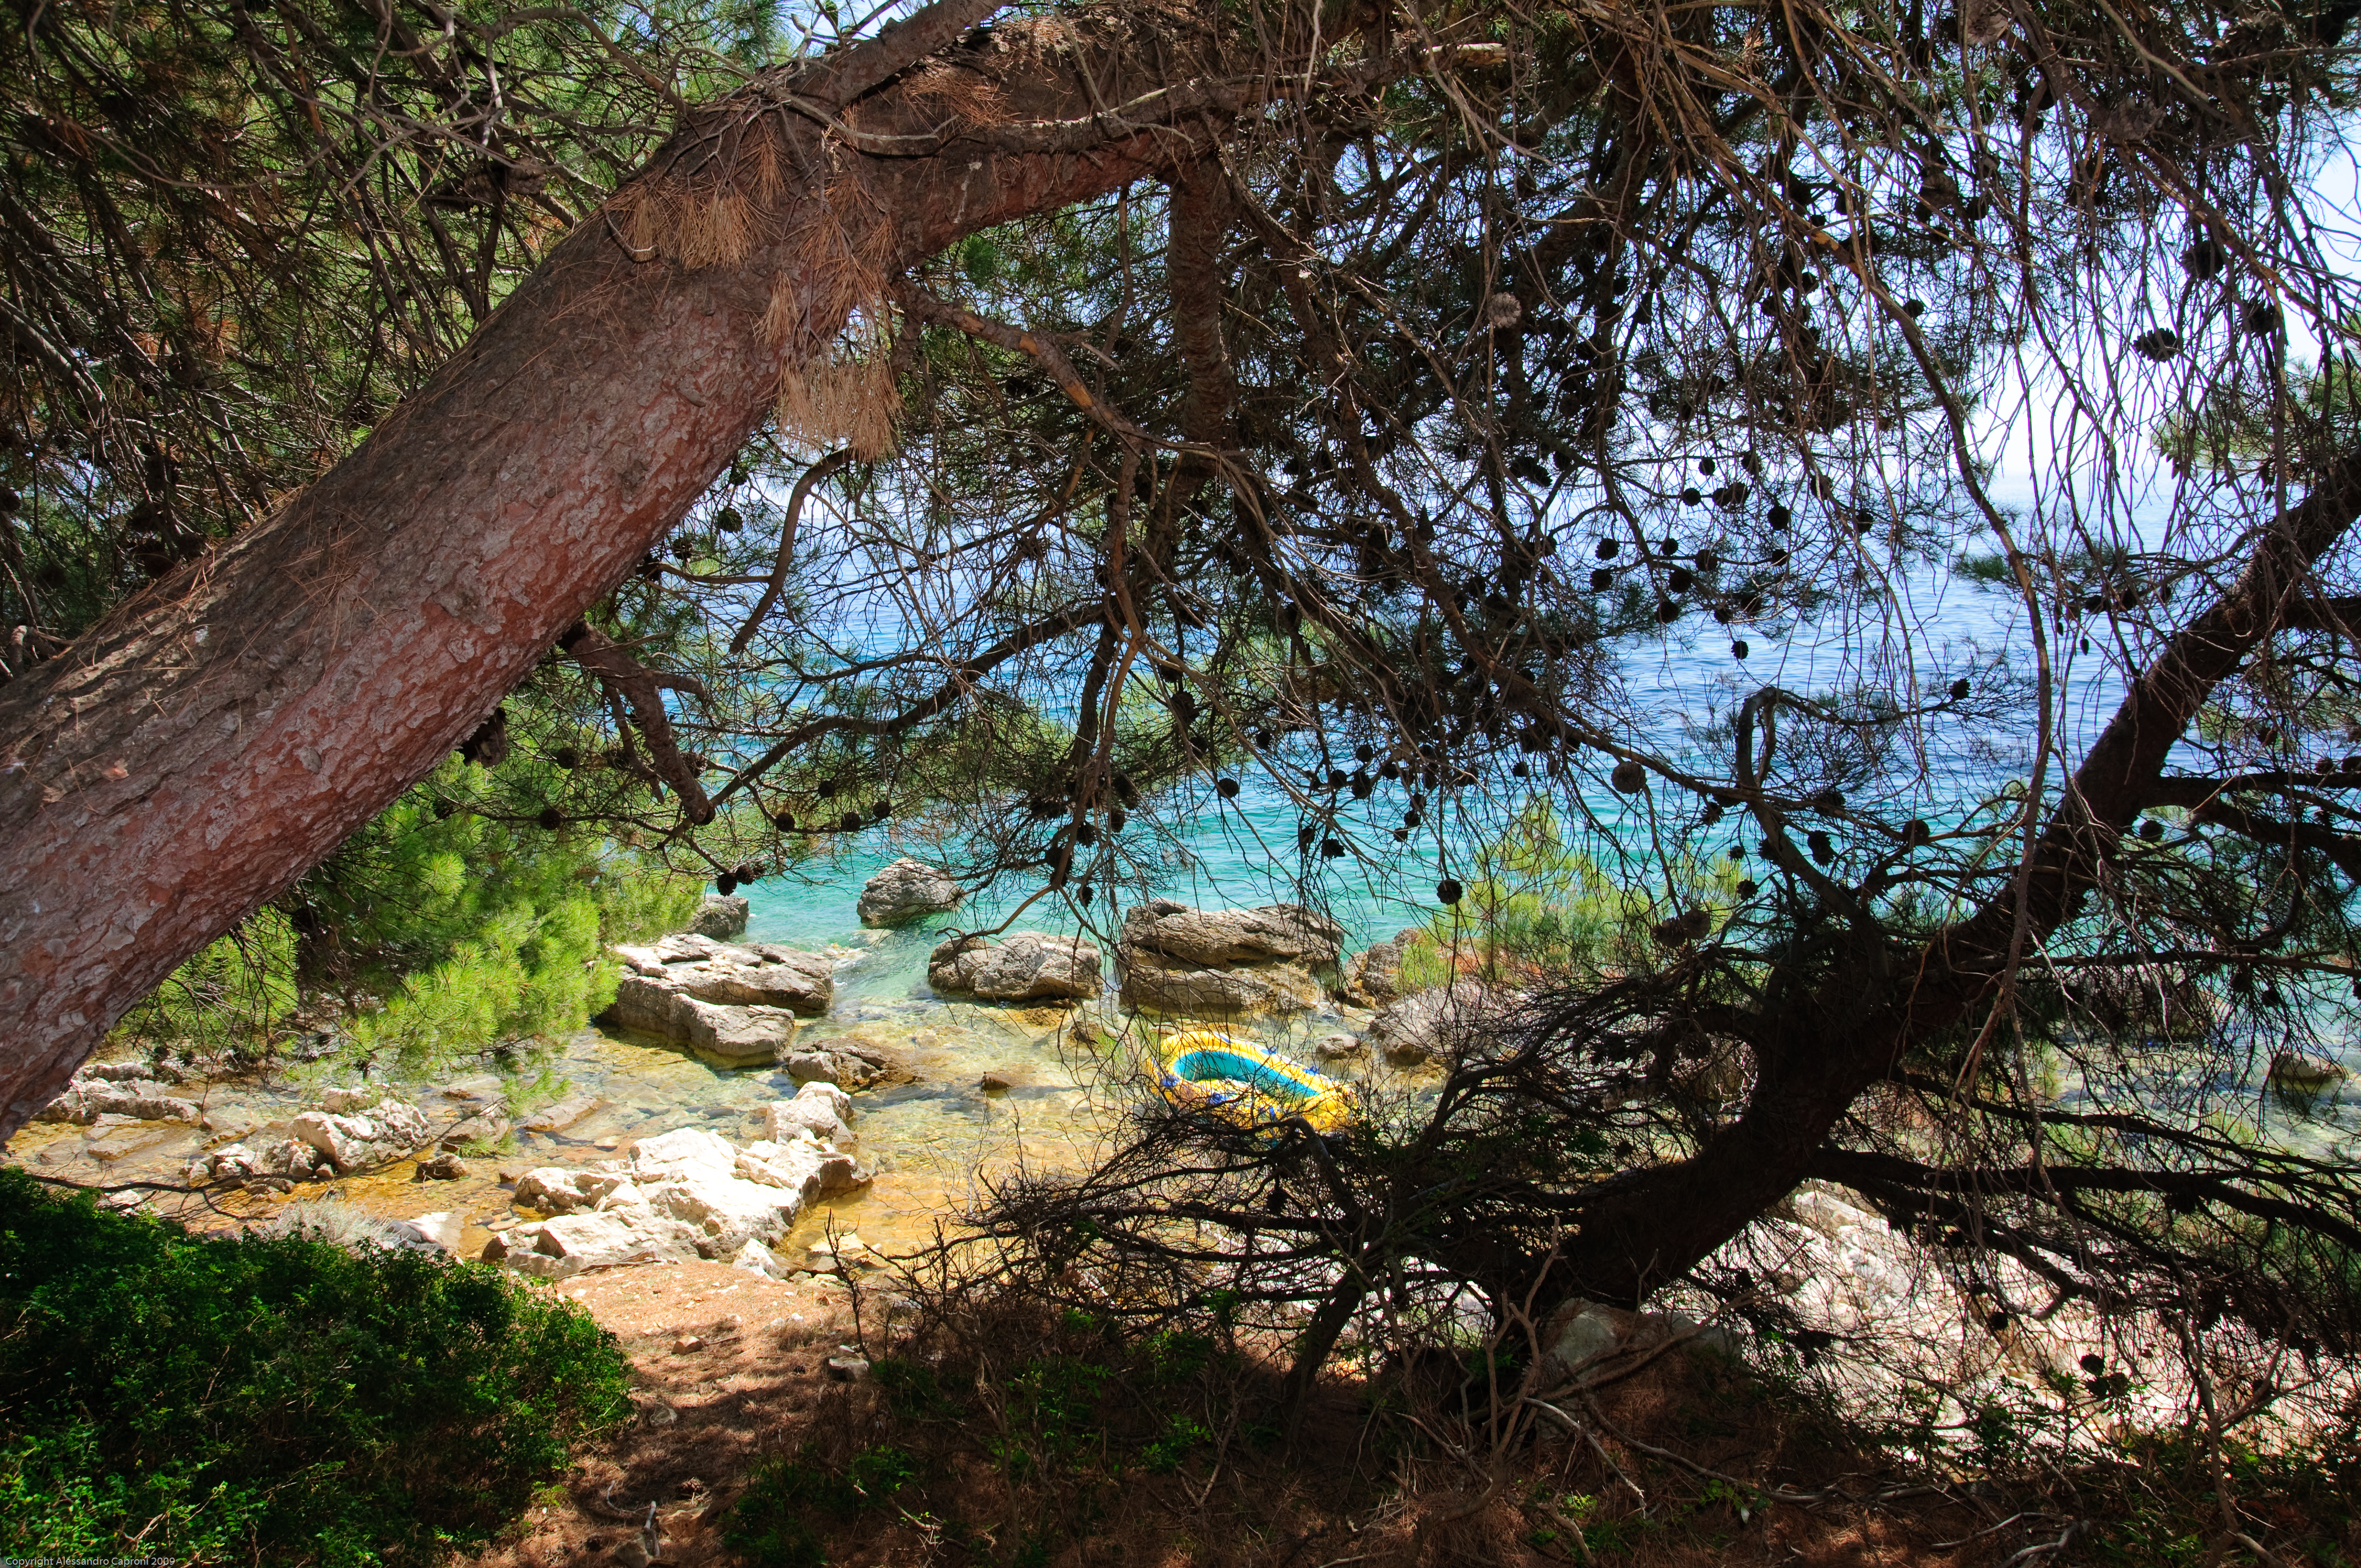
tree, forest, rock, wilderness, branch, plant, trail, leaf, flower, river, wildlife, stream, jungle, autumn, park, nikon, flora, croatia, woodland, habitat, ecosystem, hvratska, rab, d300, natural environment, woody plant